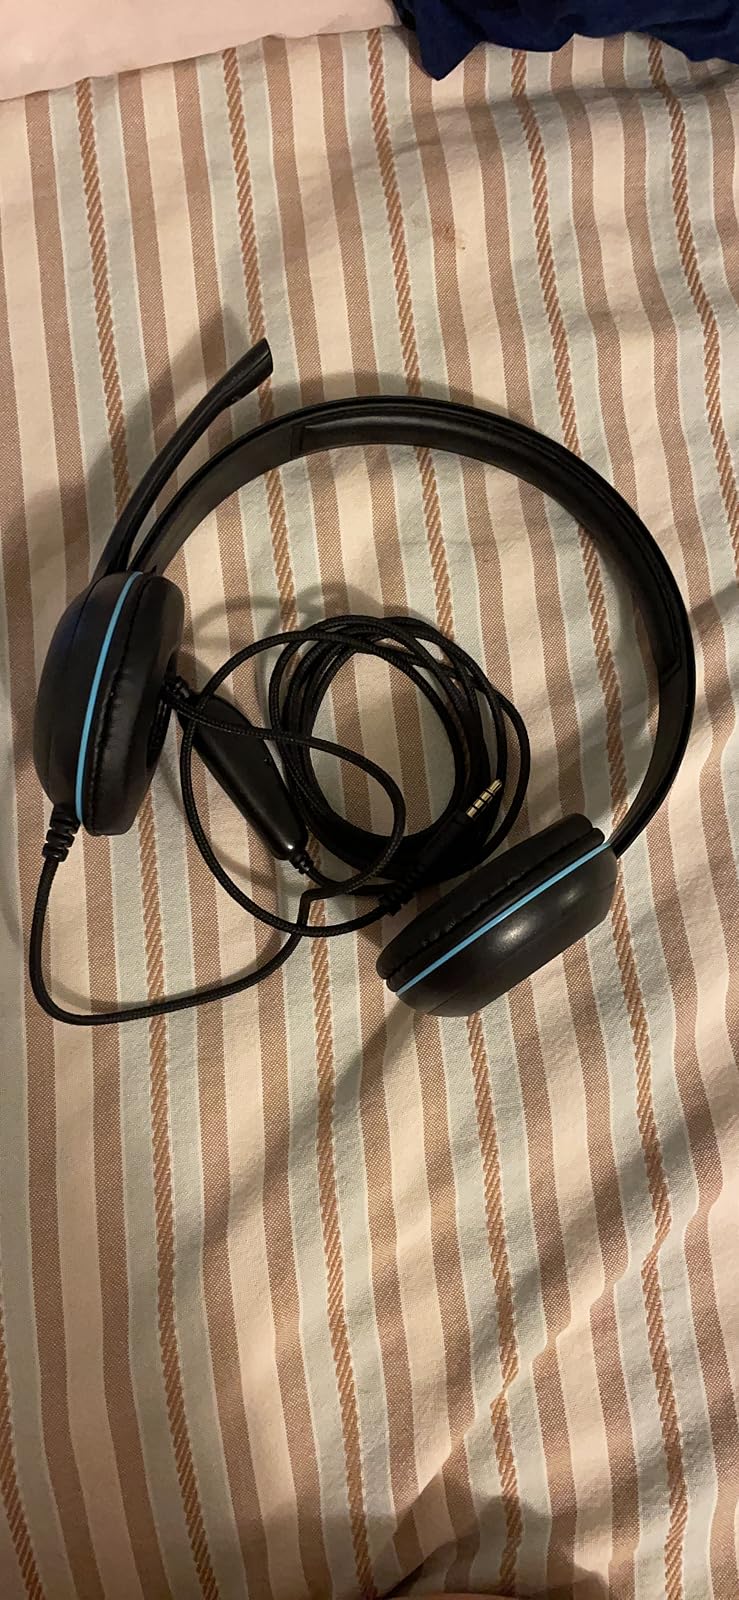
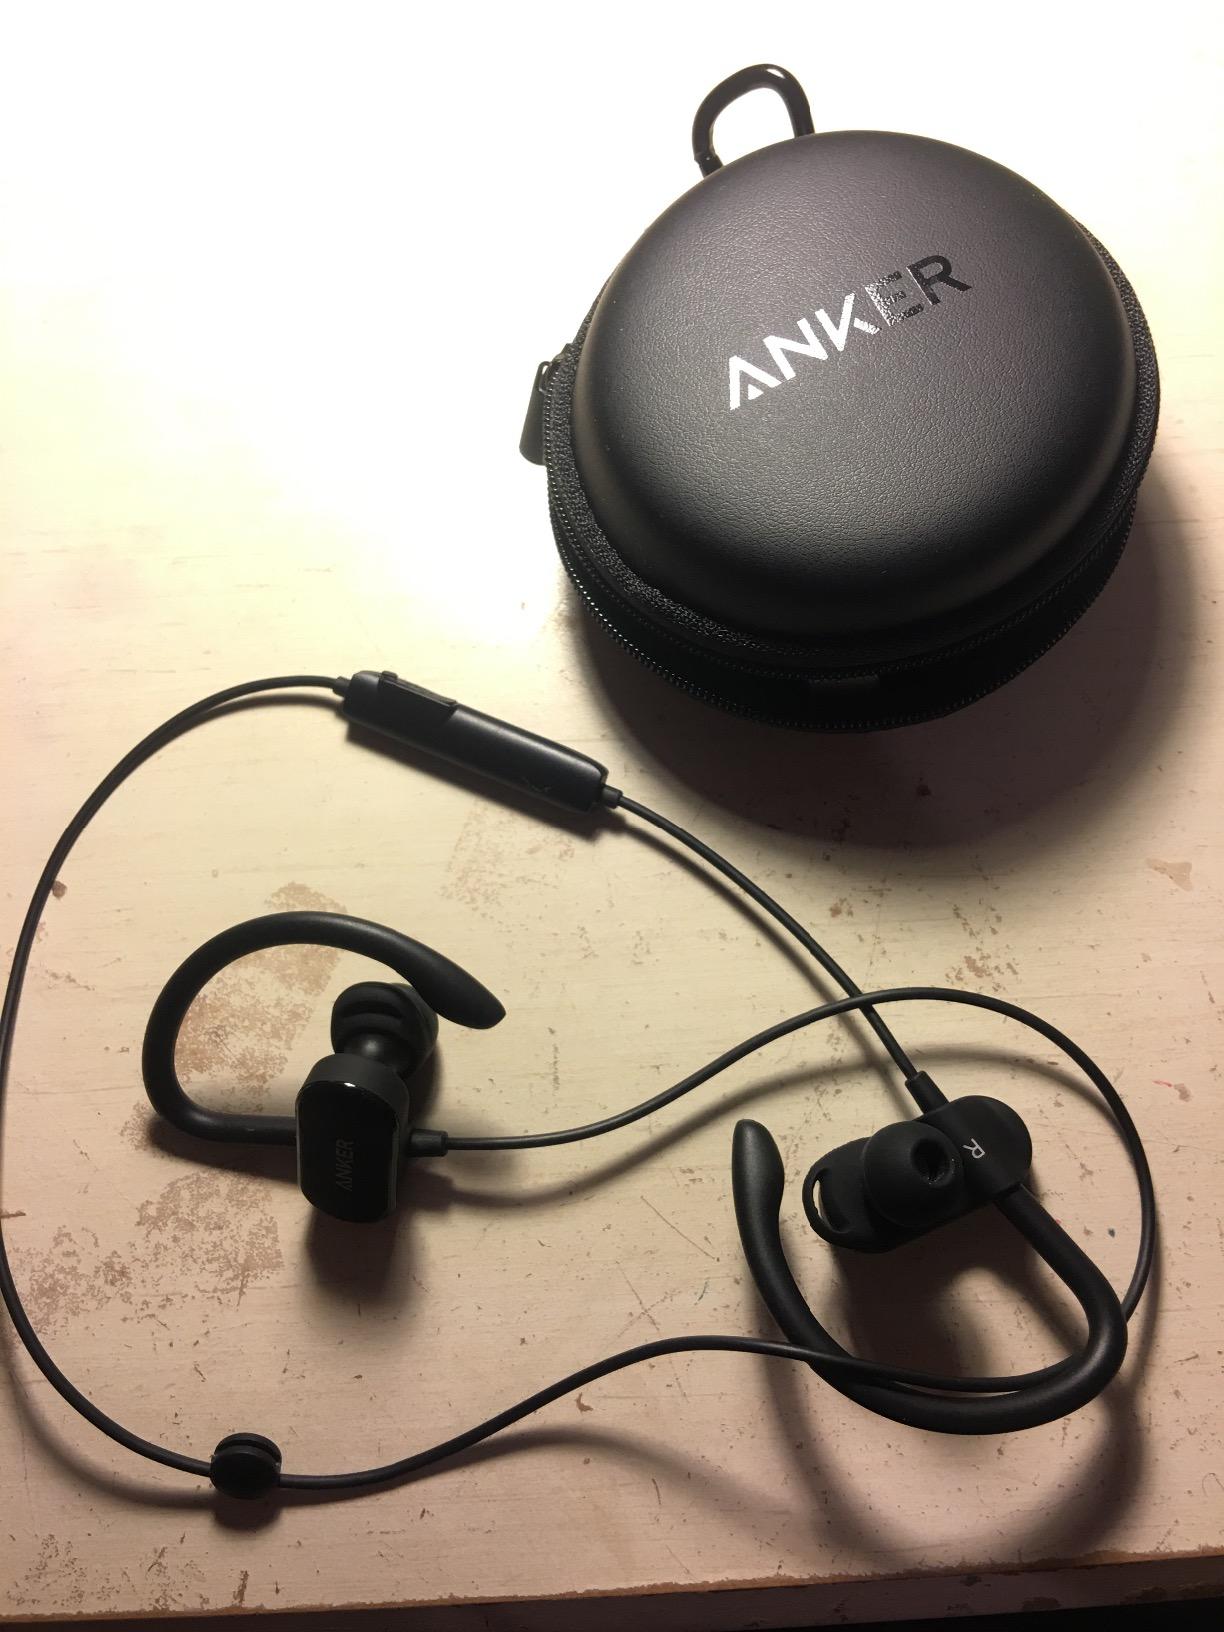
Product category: headphones
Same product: no